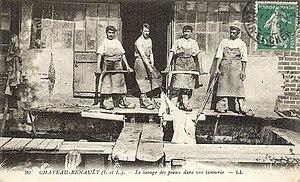
C'est l'étape du reverdissage
Château-Renault est une commune française située dans le département d'Indre-et-Loire, en région Centre-Val de Loire.